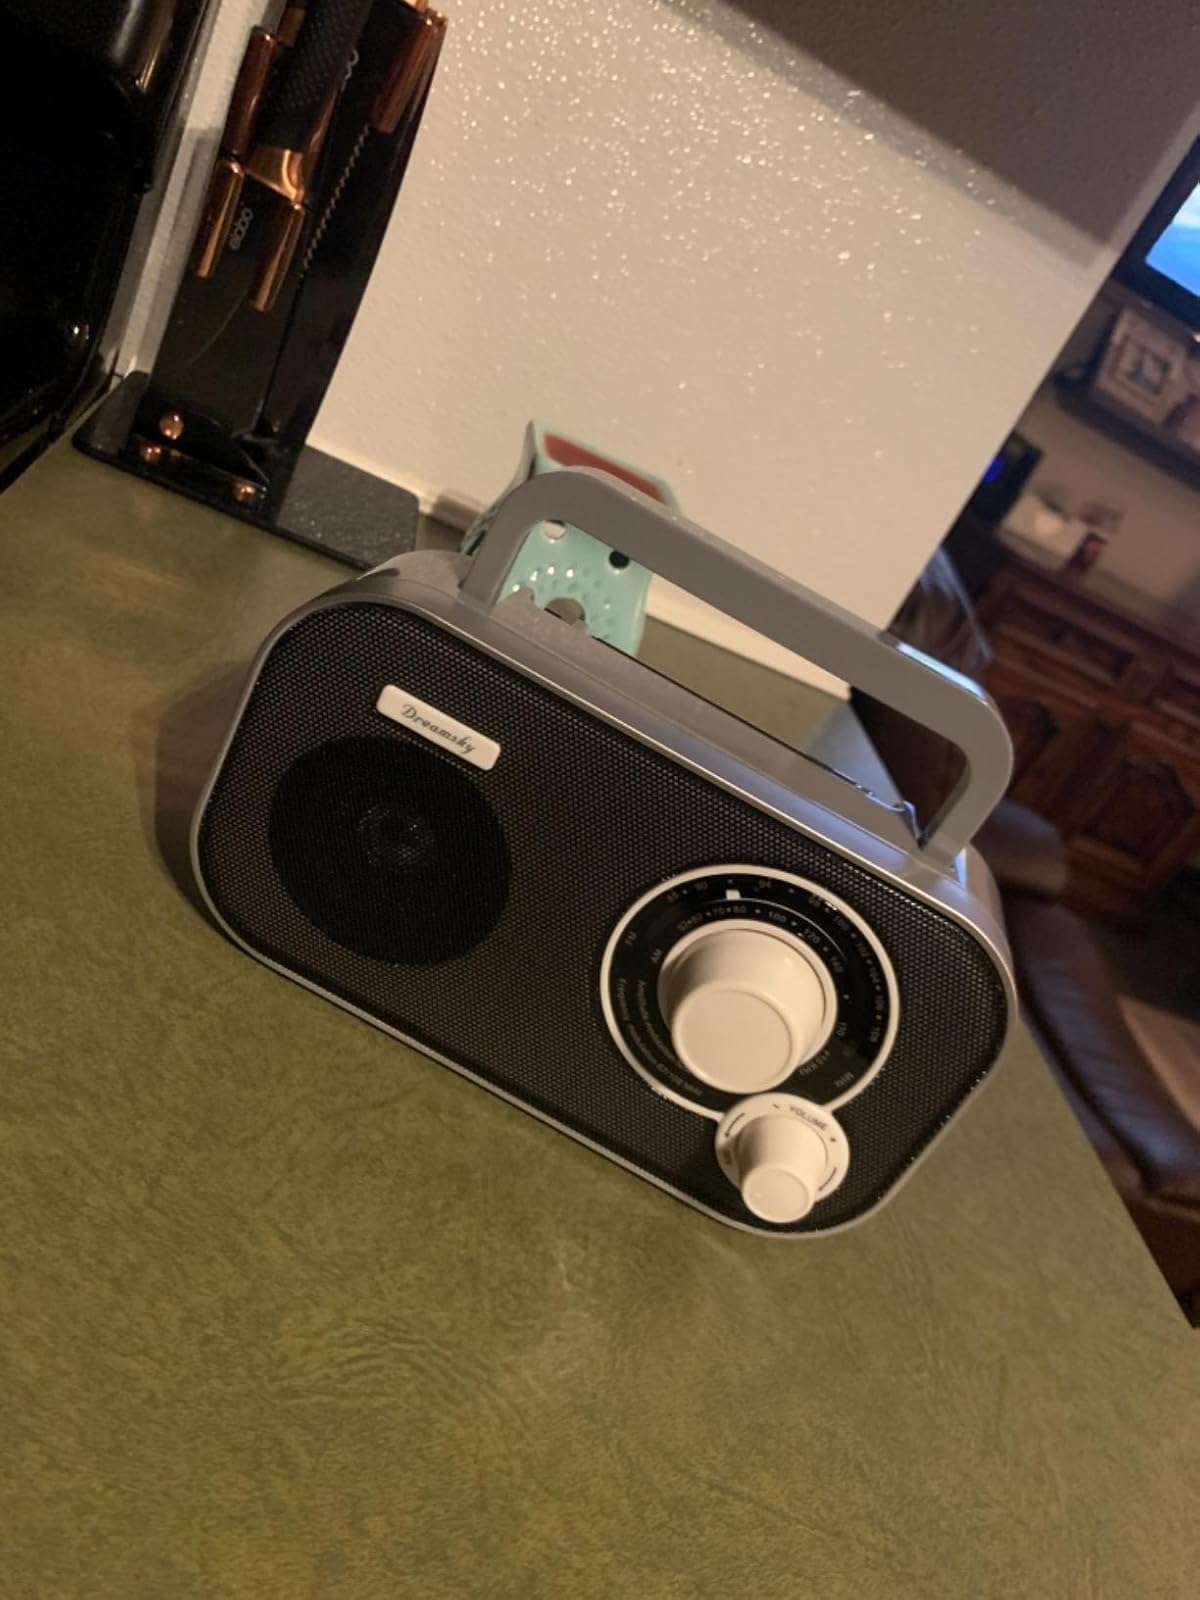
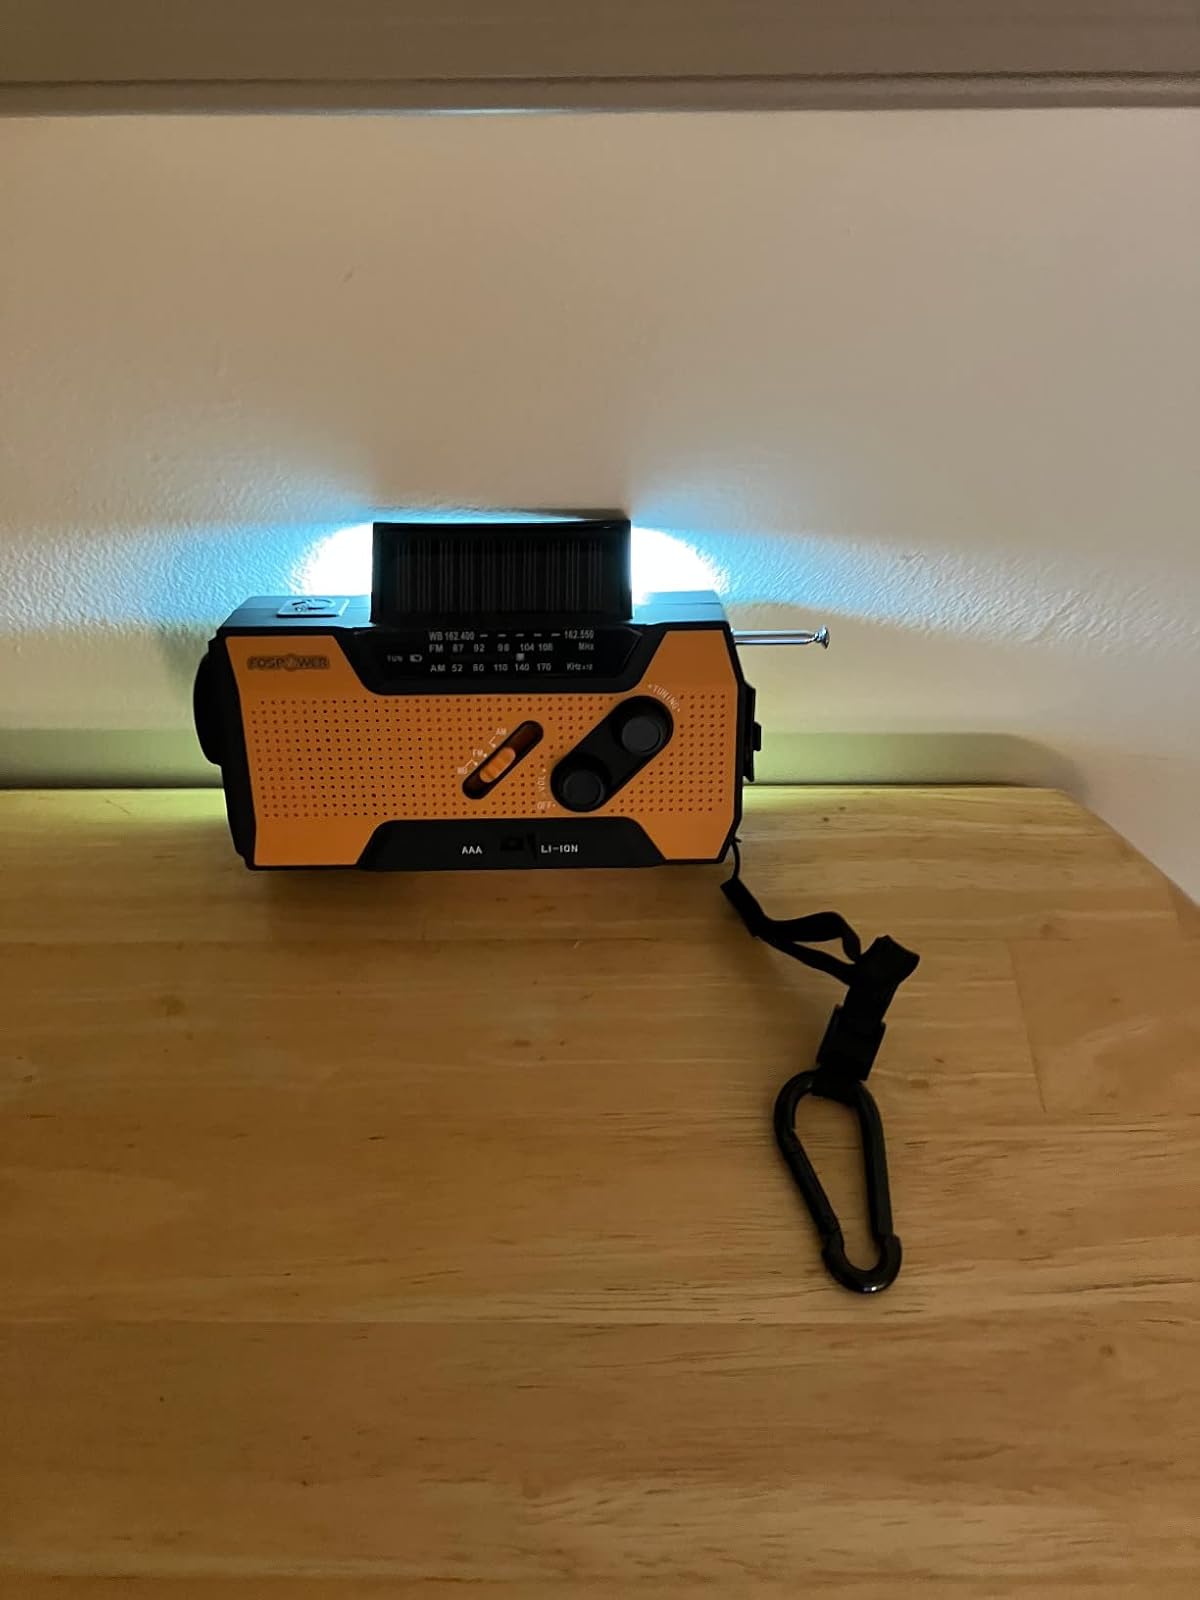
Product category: radio
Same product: no